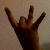
The image shows a hand gesture representing the number 8 in Indian Sign Language.